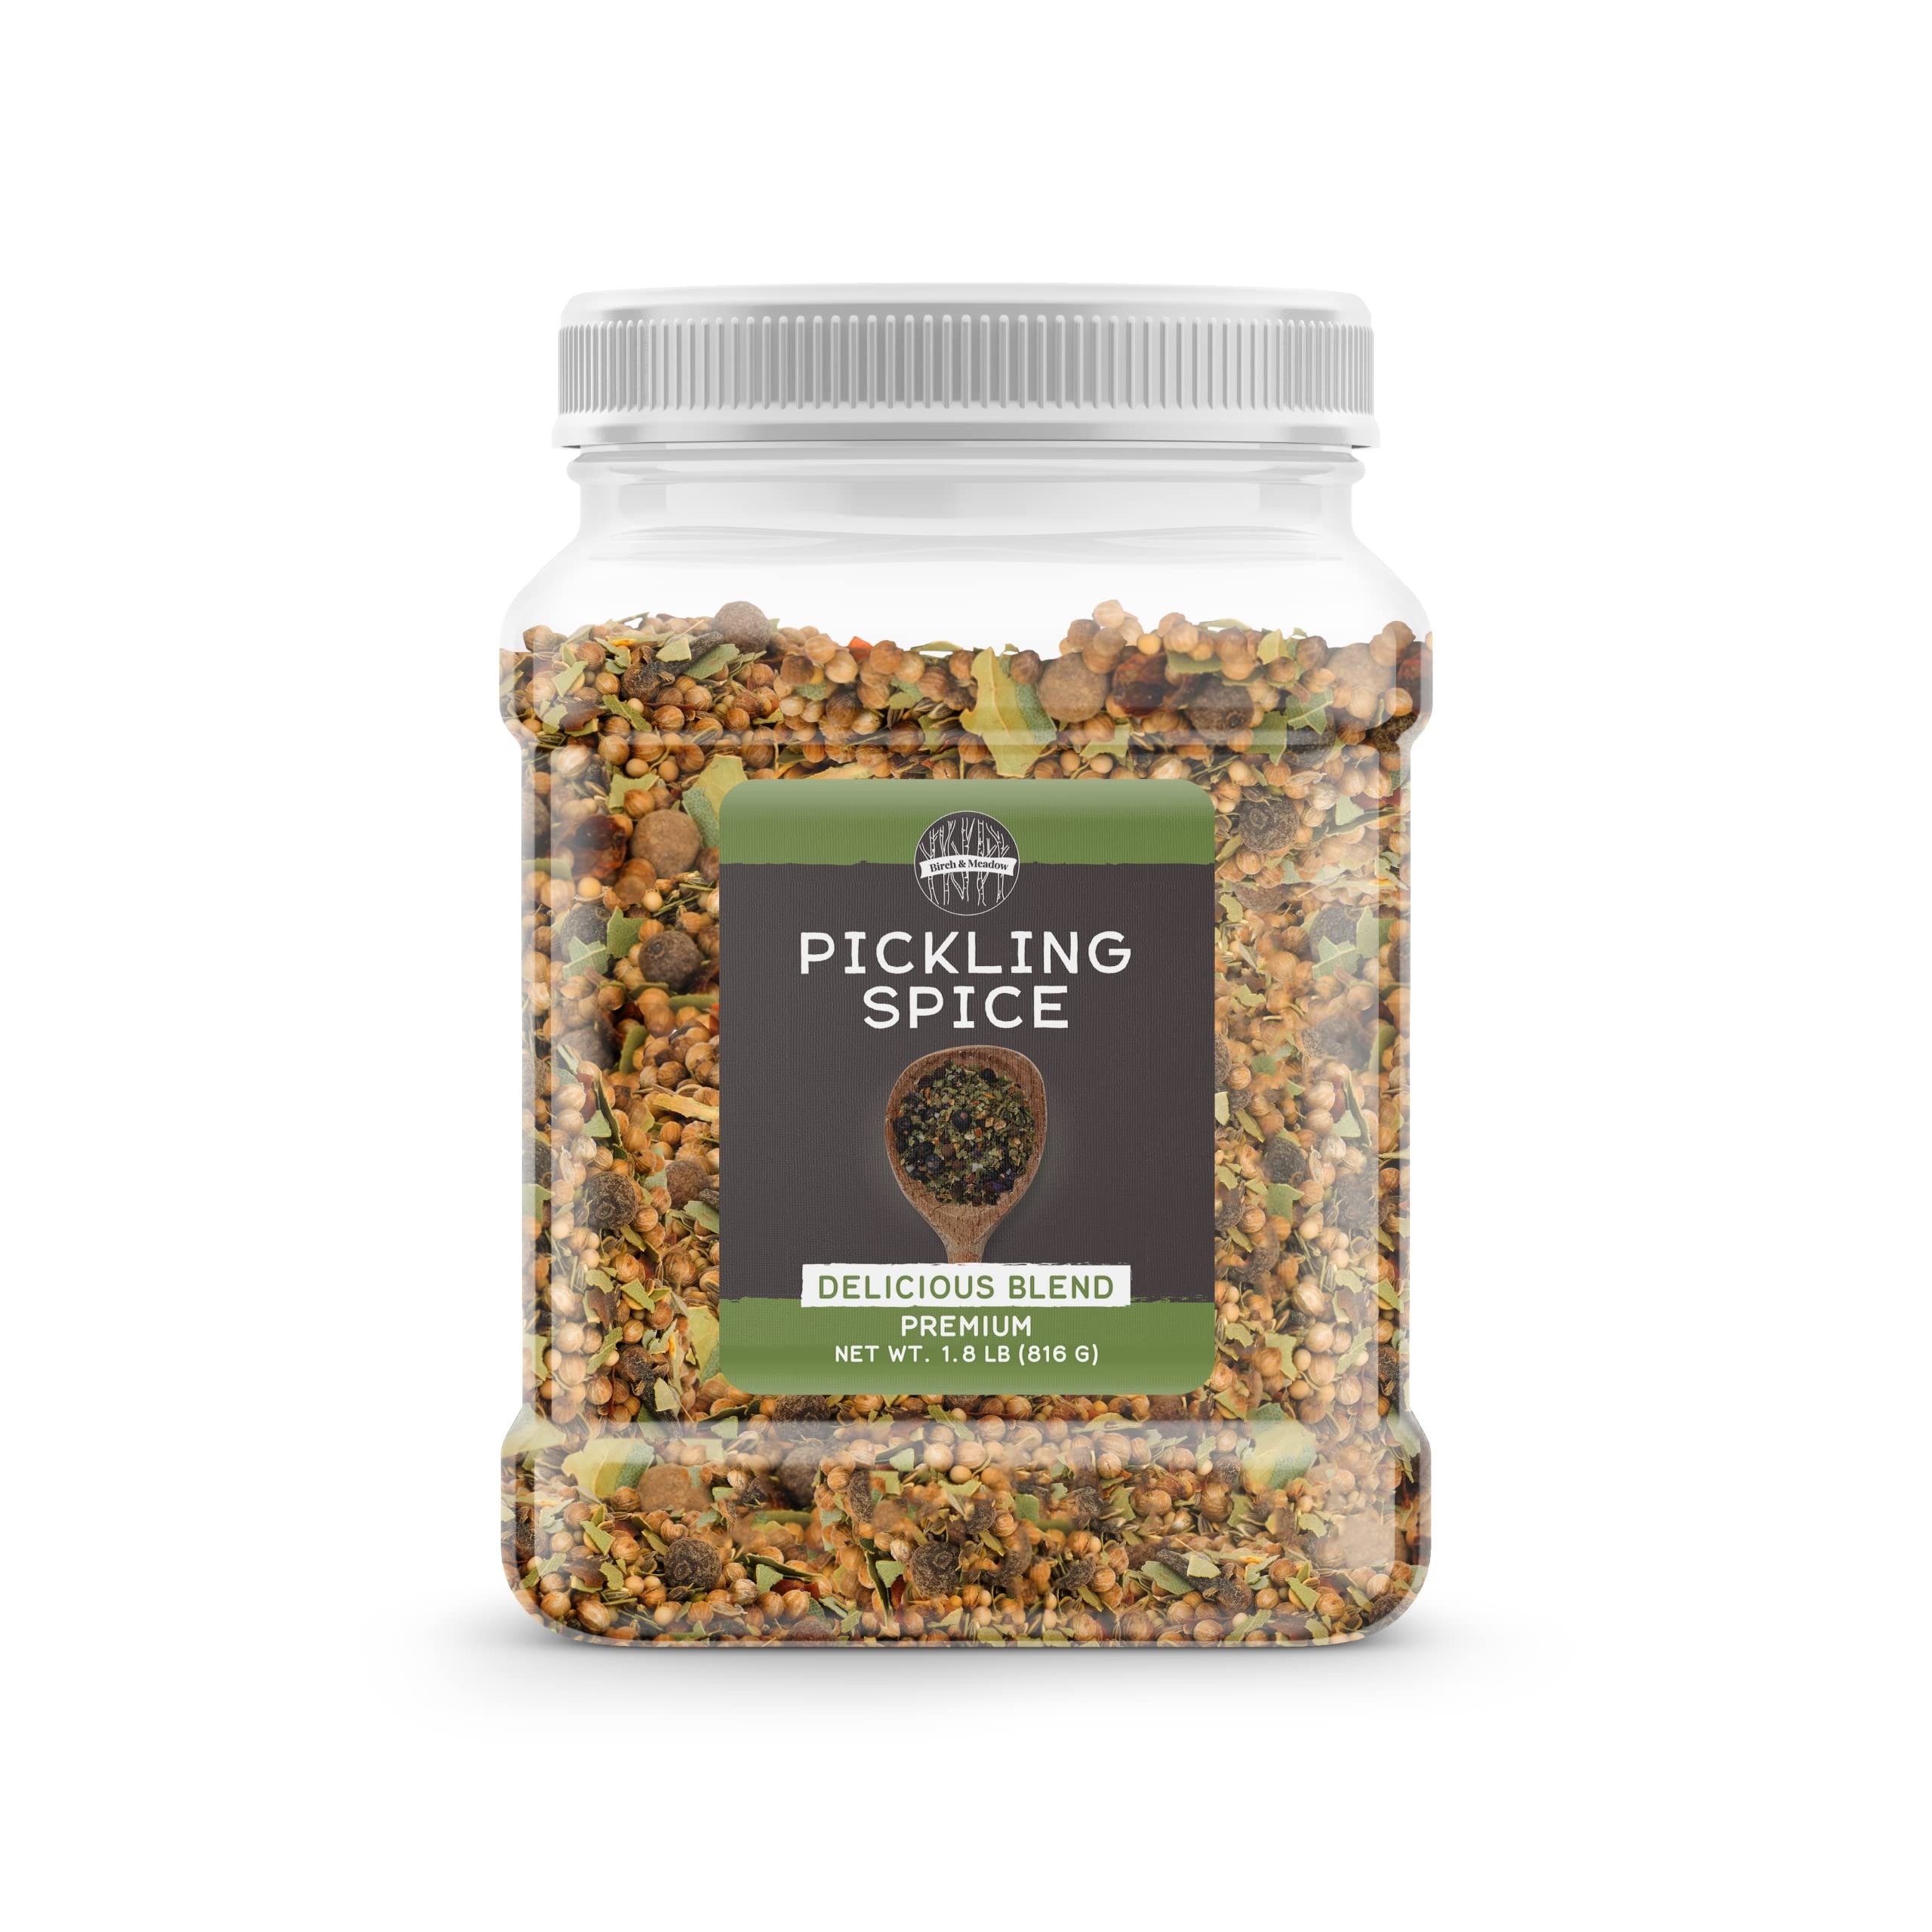
Item Name: Birch & Meadow 1.8 lb of Pickling Spice, Delicious Spice Blend, Pot Roasts & More
Bullet Point 1: Birch & Meadow Pickling Spice in a resealable square jar
Bullet Point 2: Add to pot roasts, corned beef & steaks, or use to pickle vegetables
Bullet Point 3: A perfect blend of yellow mustard, coriander, bay leaves, dill seeds, chiles & allspice
Bullet Point 4: Ingredients you can't wait to share with family and friends
Bullet Point 5: Packaged in the USA
Product Description: Our products are made from pure food-grade ingredients, without added fillers, additives, or preservatives. Whether cooking, cleaning, baking, or practicing self-care, our extensive selection is sure to help get the job done.
Value: 28.8
Unit: Ounce

Price: 47.56